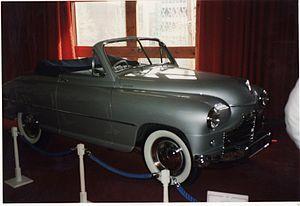
La Standard Vanguard est une voiture produite par la Standard Motor Company à Coventry, Angleterre entre 1947 et 1963.
Impéria, créée en 1904 par Adrien Piedbœuf, disparue en 1958, puis relancée en 2008 jusqu'à sa faillite en 2016, est une marque automobile belge spécialisée dans la construction de véhicules de course et de luxe.